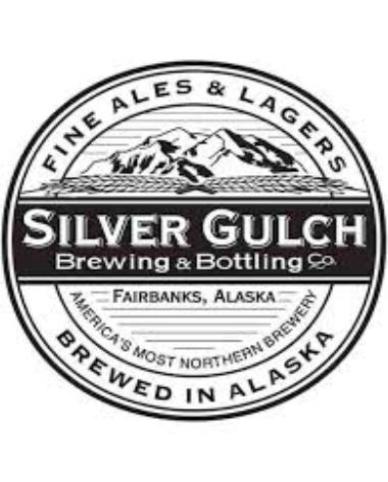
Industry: Food